First Battle of Sacket's Harbor

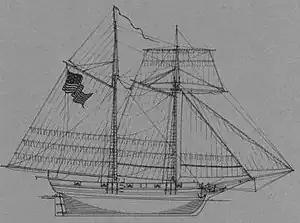
On July 19, the British sent demands for the surrender of American ships in Sackets Harbor, including .

On July 19, 1812, Captain Melancthon Taylor Woolsey, of , discovered from the masthead of his brig five enemy vessels sailing up to Sacket's Harbor. The British vessels, which belonged to the Provincial Marine, were ; (24 guns), (22 guns), "Earl of Moira" (20 guns), (10 guns), and (2 guns). The British captured a merchant ship carrying flour nearby and sent its crew shore with the demands that the US surrender and "Lord Nelson", a merchant ship that US forces had captured before war was declared. They said that if a shot was fired at them, the British would burn the village of Sacket's Harbor.